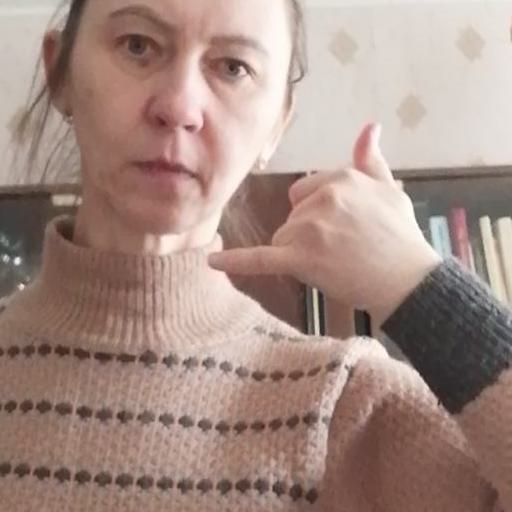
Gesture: call